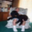
Label: dog